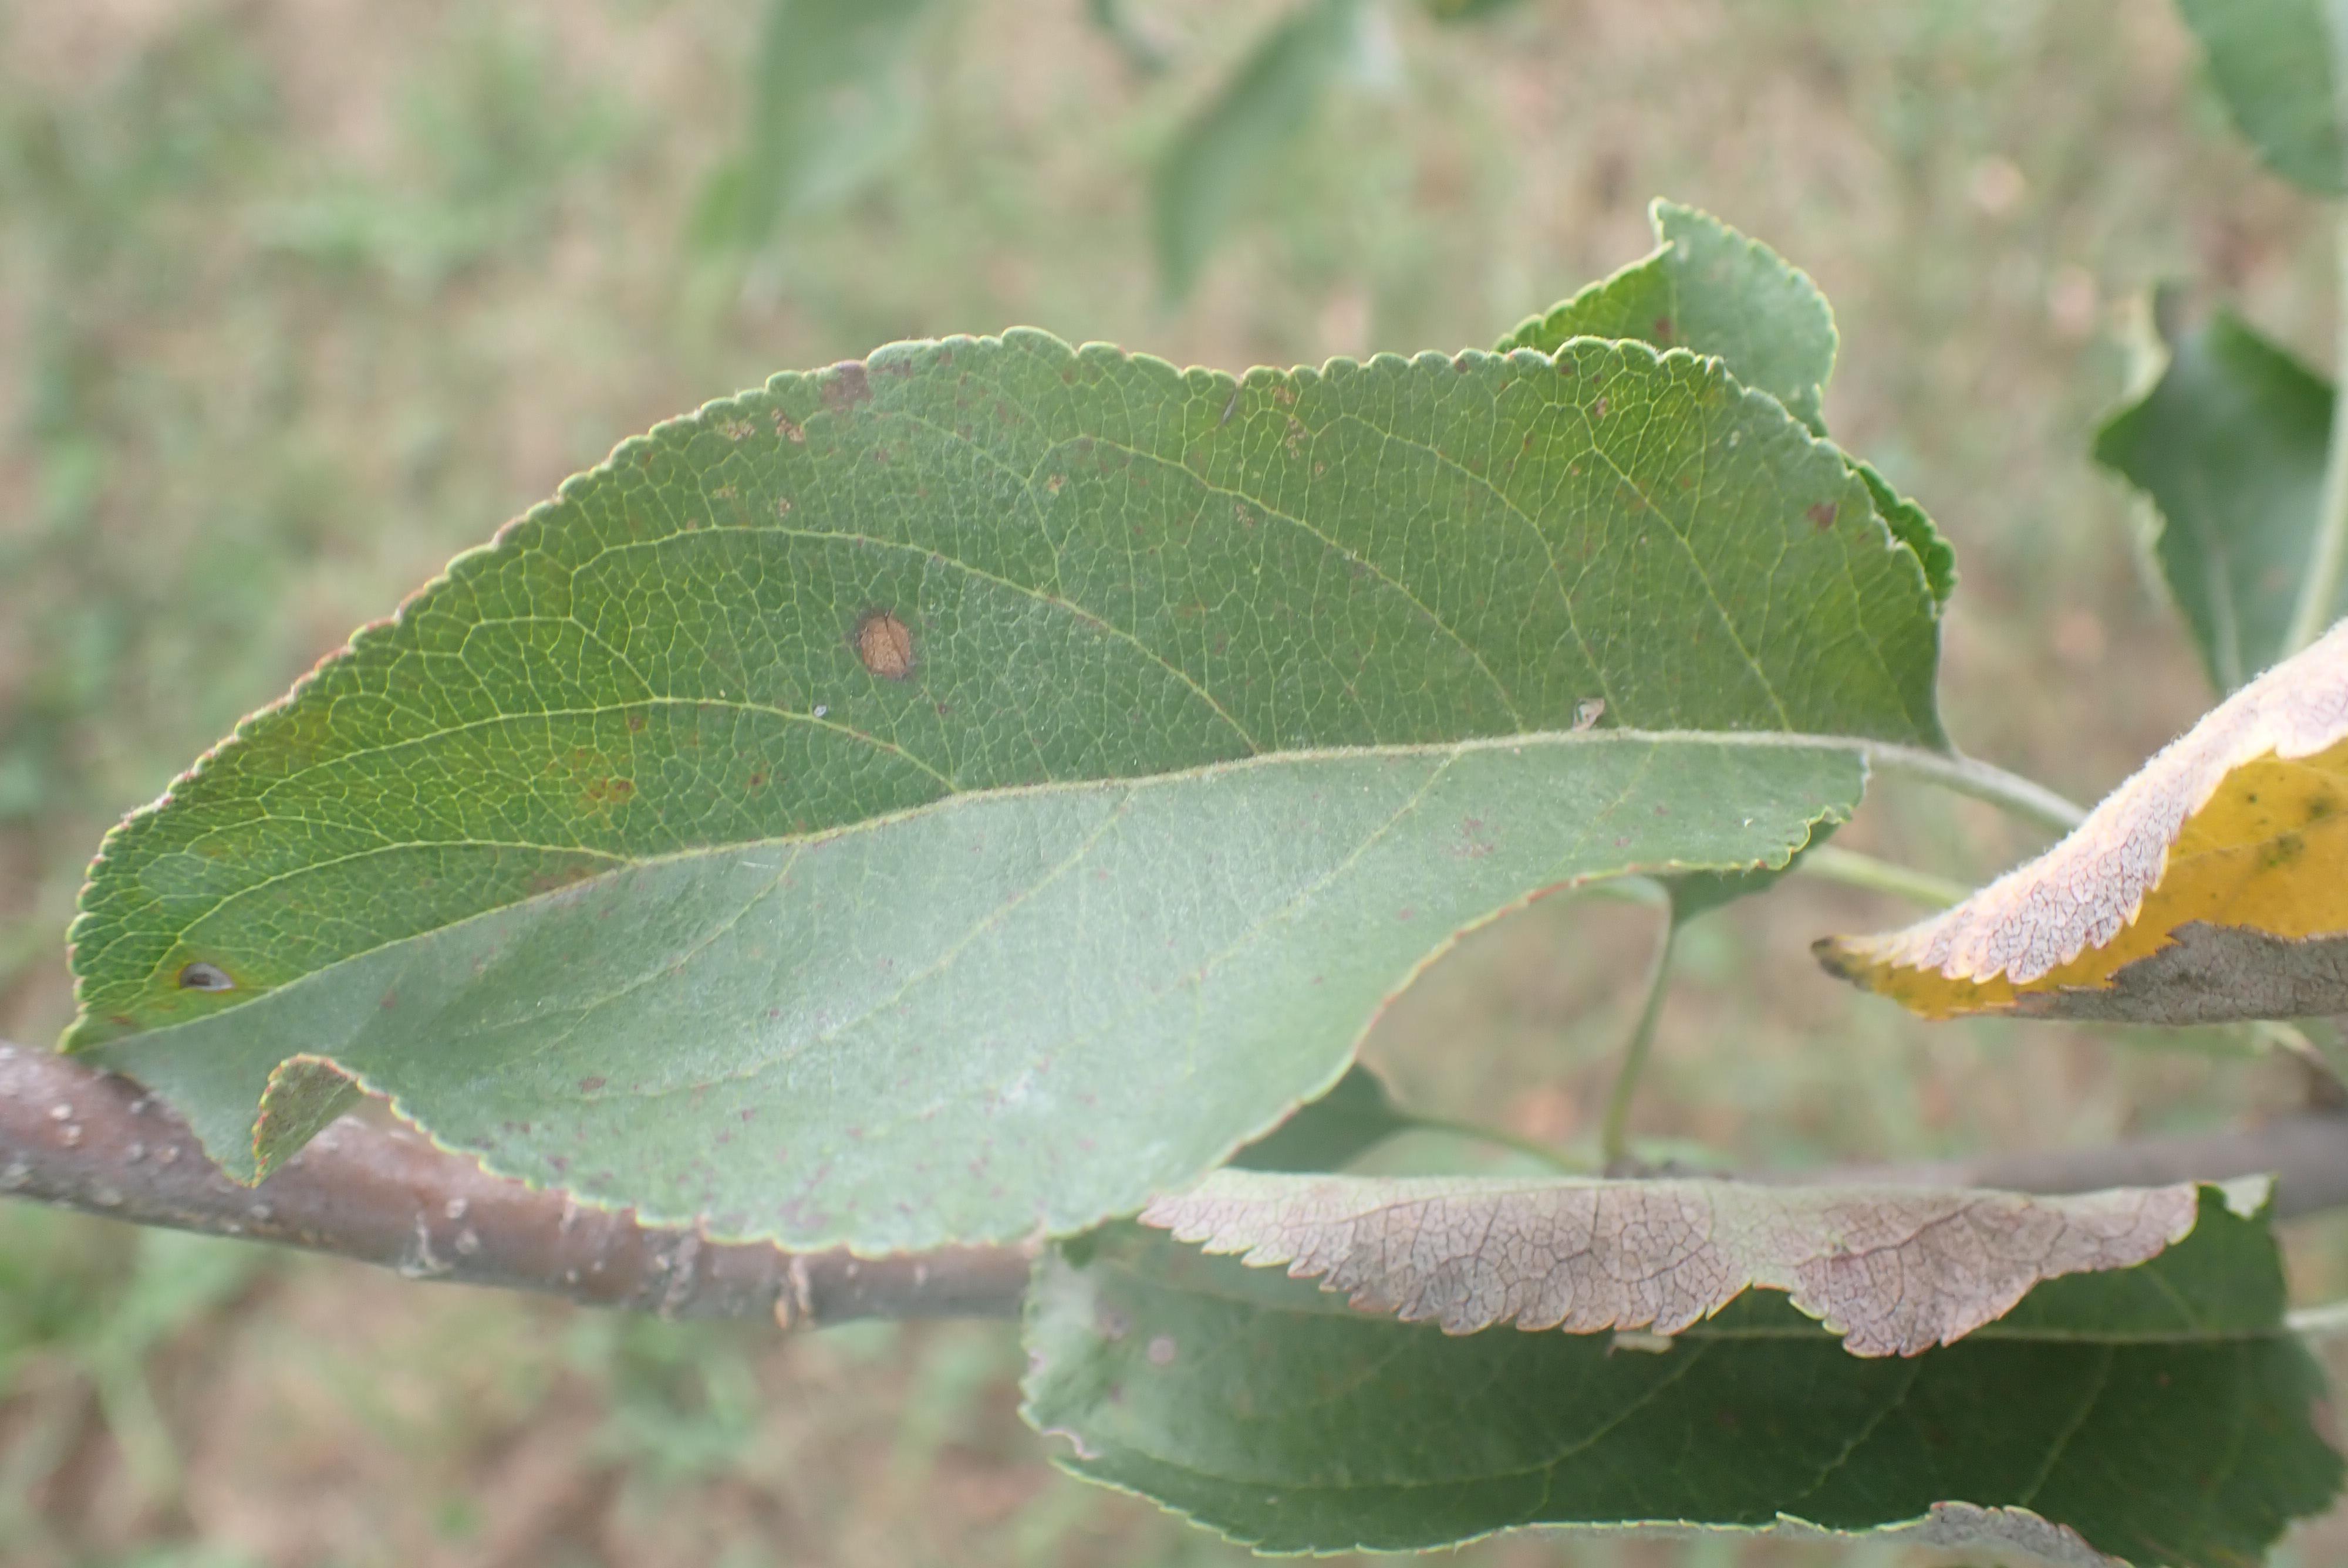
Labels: frog_eye_leaf_spot, complex